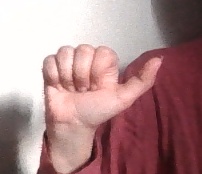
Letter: dhad